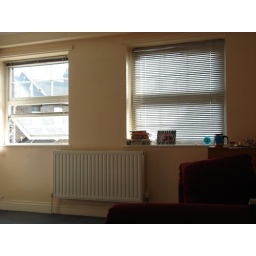
Heater between 2 windows in house